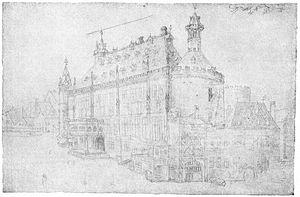
Le musée Condé est un musée français localisé dans le château de Chantilly, situé à Chantilly, dans la région des Hauts-de-France, à 40 km au nord de Paris.